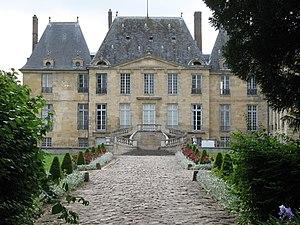
Château de Montgeroult - Montgeroult - Val d'Oise
Montgeroult est une commune française située dans le département du Val-d'Oise en région Île-de-France.
Cette liste recense les monuments historiques du département du Val-d'Oise, en France.
Hélène de Montgeroult est une compositrice et pianiste française, reconnue comme étant une des meilleures interprètes de piano-forte et improvisatrices de son temps.